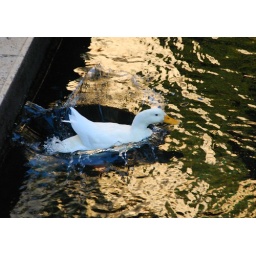
A chubby duck landing in water makes such a cool shape!